Domingão do Faustão

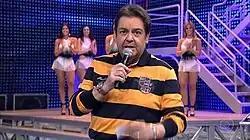
Fausto Silva, host of the "Domingão", in 2011.

"Domingão" debuted with a central objective: to surpass the audience of the popular "Programa Silvio Santos" (SBT). According to IBOPE, some affiliated stations SBT recorded 60 rating points during program airing, an easy win for Globo. Soon after the premiere, "Domingão", broadcast during prime time on Sunday, between 4:00 pm and 19:00 pm, scored 36 points average, compared to 20 for Silvio Santos in São Paulo. In Rio de Janeiro, it was 36 points for 'Domingão' versus 16 points for TV Manchete.